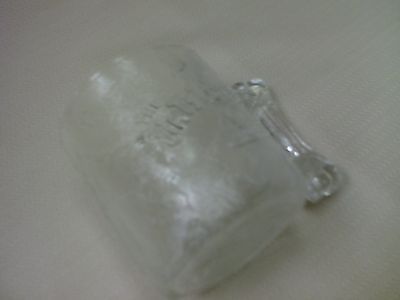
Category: mug